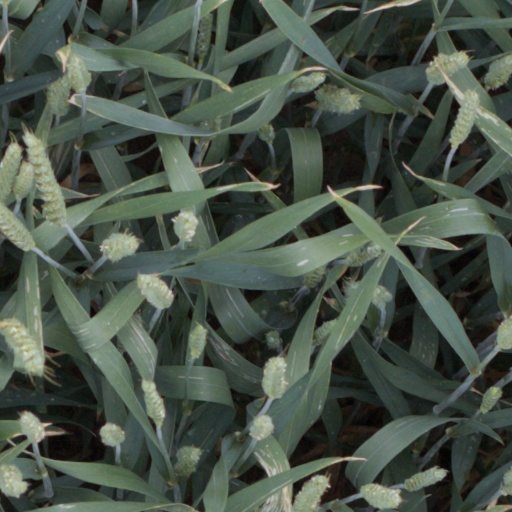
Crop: wheat